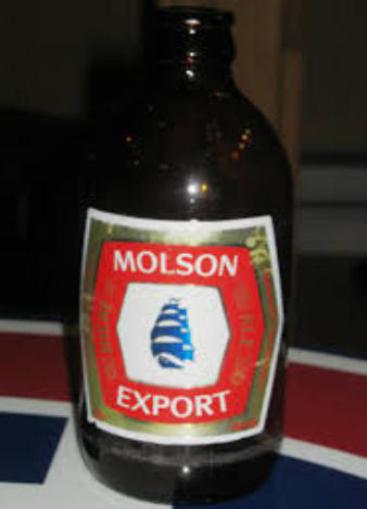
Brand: molson brador
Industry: Food